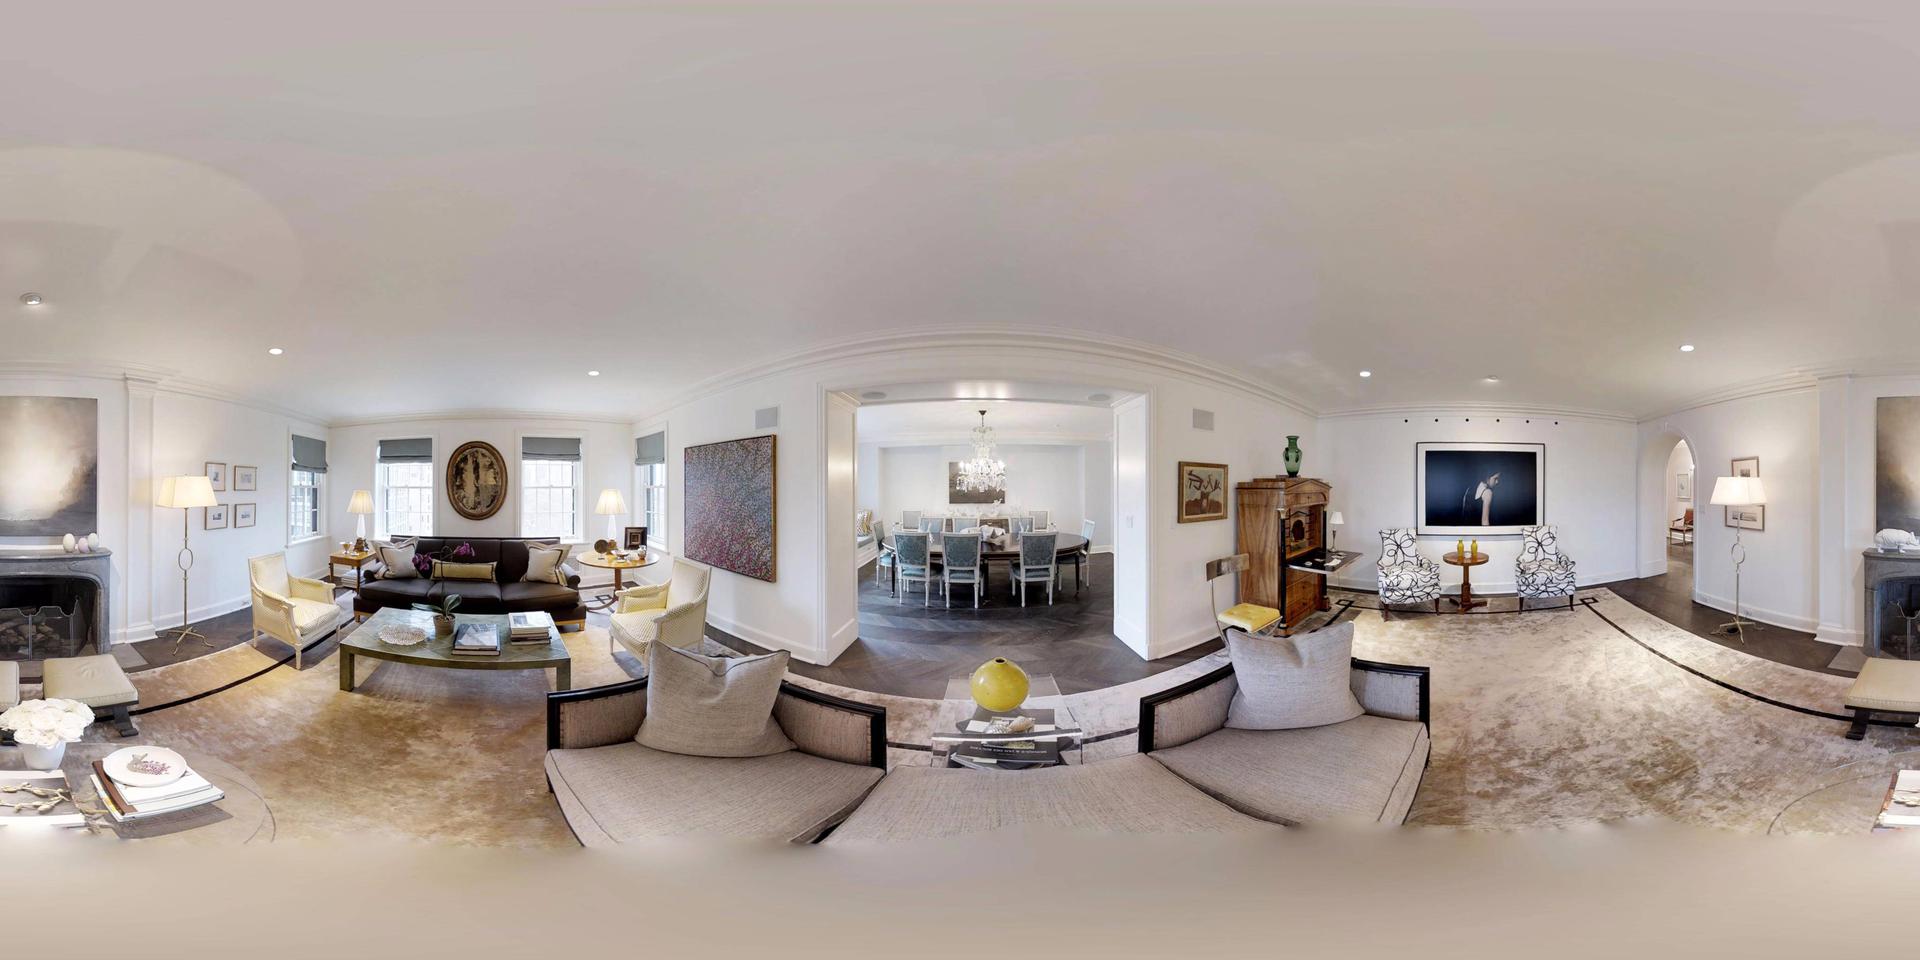
Referred object: the yellow ceramic orb on the table

Referred object: turn slightly left to find the dark sofa beneath the windows

Referred object: the patterned chair opposite the sofa